Sabbath desecration

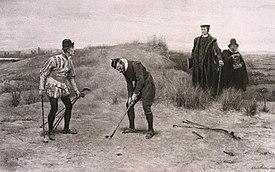
"The Sabbath Breakers" by J.C. Dollman (1896)

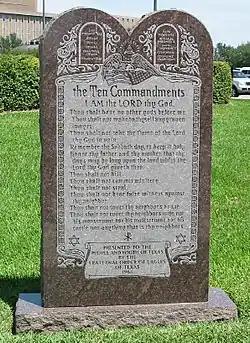
The Ten Commandments on a monument on the grounds of the Texas State Capitol. The fourth commandment listed is "Remember the Sabbath day, to keep it holy", see also Biblical law in Christianity.

Sabbath desecration is the failure to observe the Biblical Sabbath and is usually considered a sin and a breach of a holy day in relation to either the Jewish "Shabbat" (Friday sunset to Saturday nightfall), the Sabbath in seventh-day churches, or to the Lord's Day (Sunday), which is recognized as the Christian Sabbath in first-day Sabbatarian denominations.